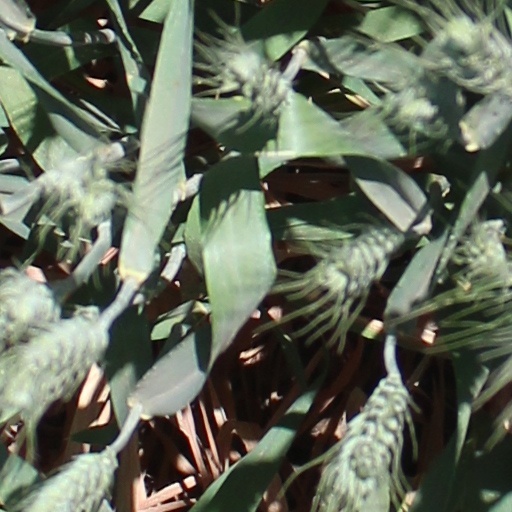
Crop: wheat